Mi último adiós

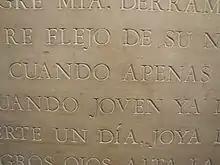
"Mi último adiós" engraved at the Rizal Shrine, Intramuros

"Mi último adiós" is interpreted into 46 Philippine languages, including Filipino Sign Language, and as of 2005, at least 35 English translations known and published (in print). The most popular English iteration is the 1911 translation of Charles Derbyshire, inscribed on bronze. Also on bronze at the Rizal Park in Manila, but less known, is the 1944 one of novelist Nick Joaquin. A translation to Czech was made by former Czech ambassador to the Republic of the Philippines, Jaroslav Ludva, and addressed at the session of the "Senát". In 1927, Luis G. Dato translated the poem from Spanish to English in rhymes. Dato called it "Mí último pensamiento". Dato was the first Filipino to translate the poem.